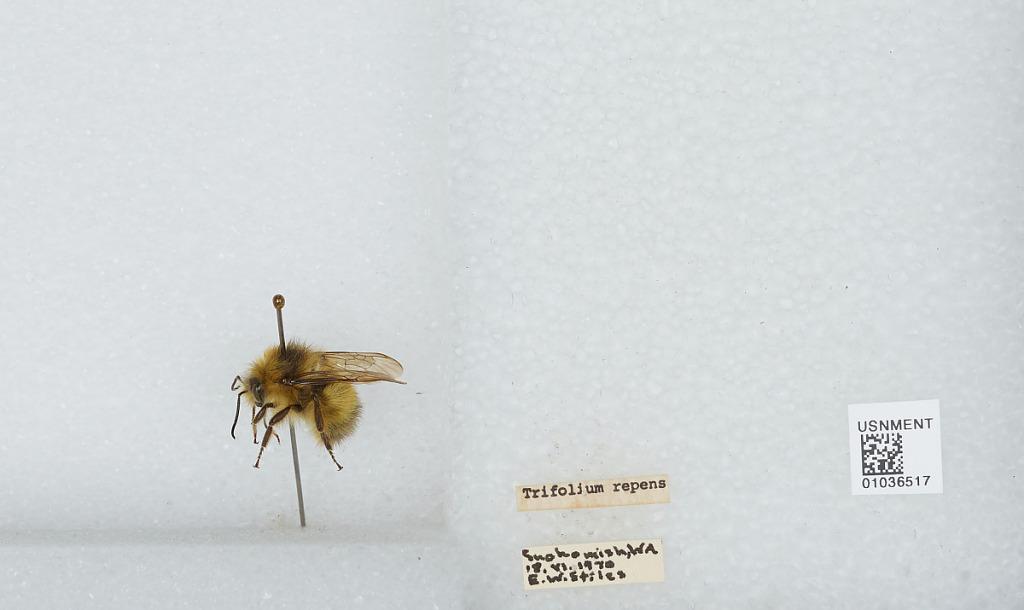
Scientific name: Bombus (Pyrobombus) sitkensis Nylander
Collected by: E. Stiles
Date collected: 1970-6-18
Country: United States
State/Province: Washington
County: Snohomish
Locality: Snohomish
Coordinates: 47.9192, -122.091